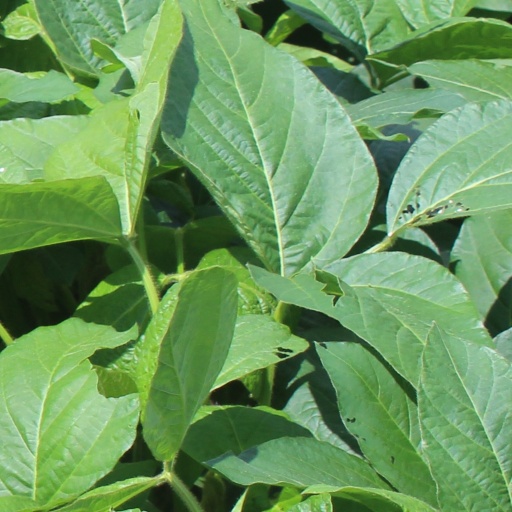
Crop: soybean